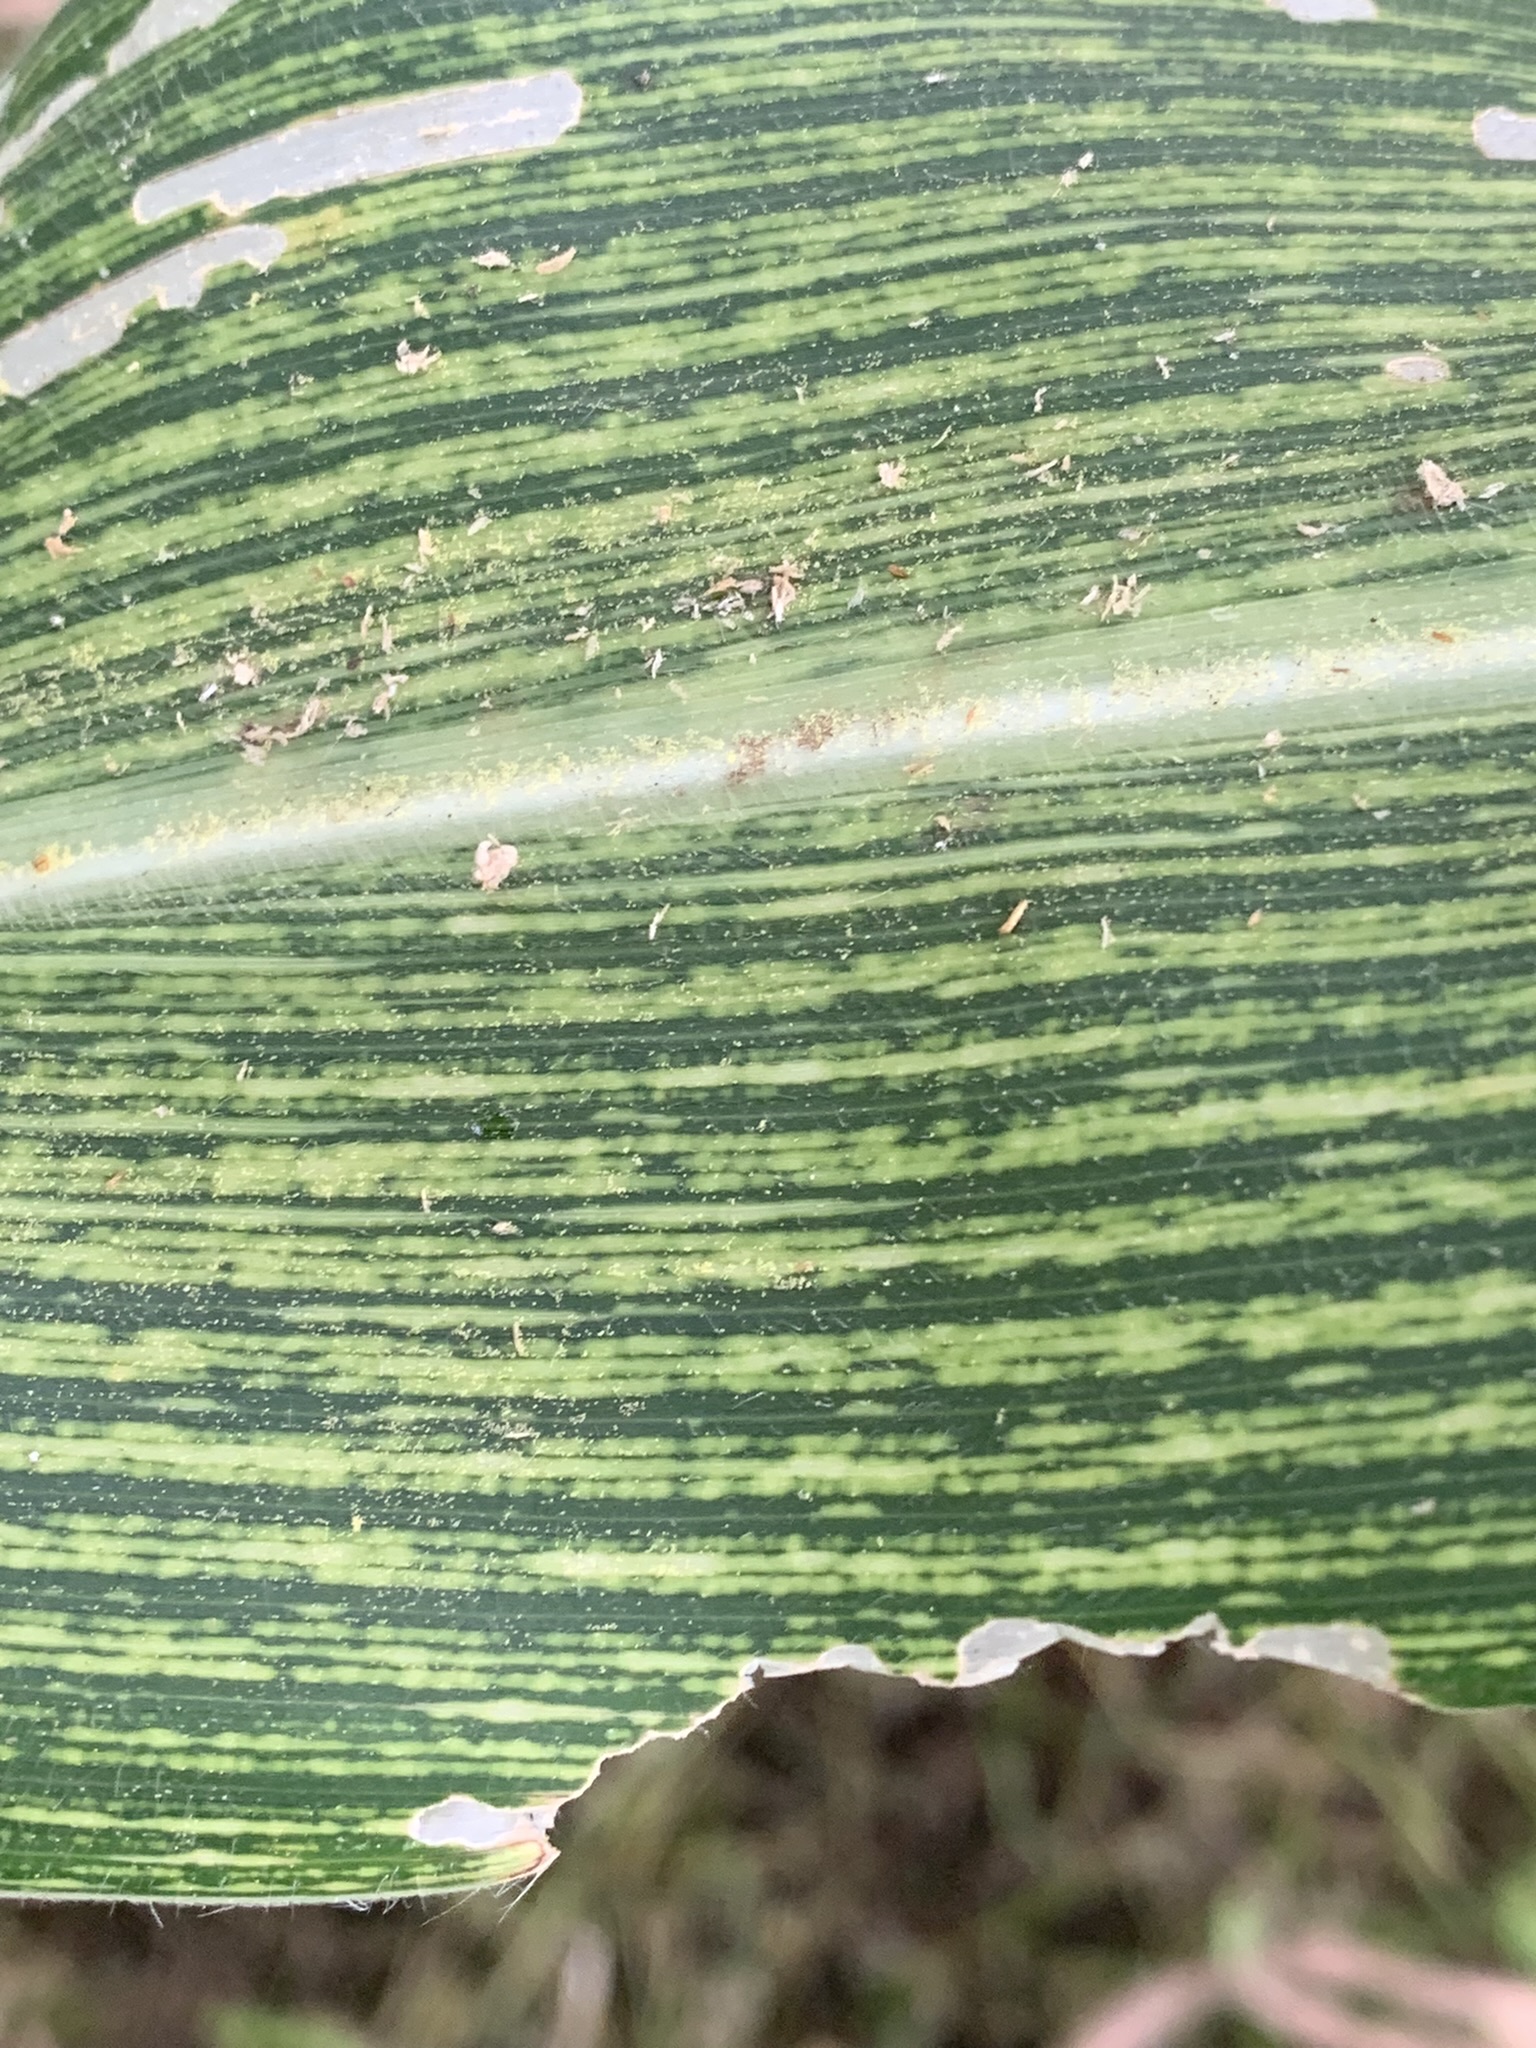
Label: MSV